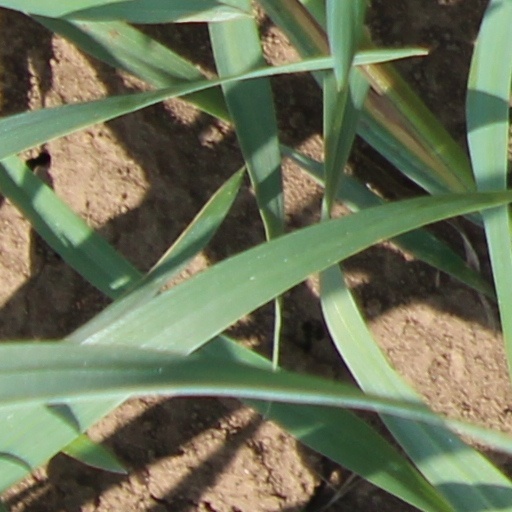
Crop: wheat